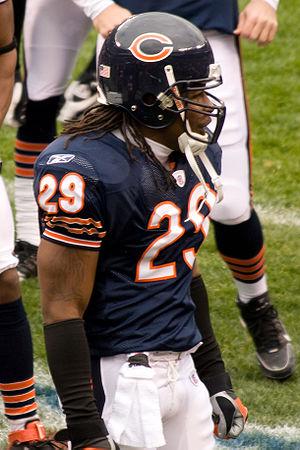
Adrian Nicholas Peterson est un joueur américain de football américain. Il joue actuellement avec les Destroyers de Virginie, évoluant en United Football League.